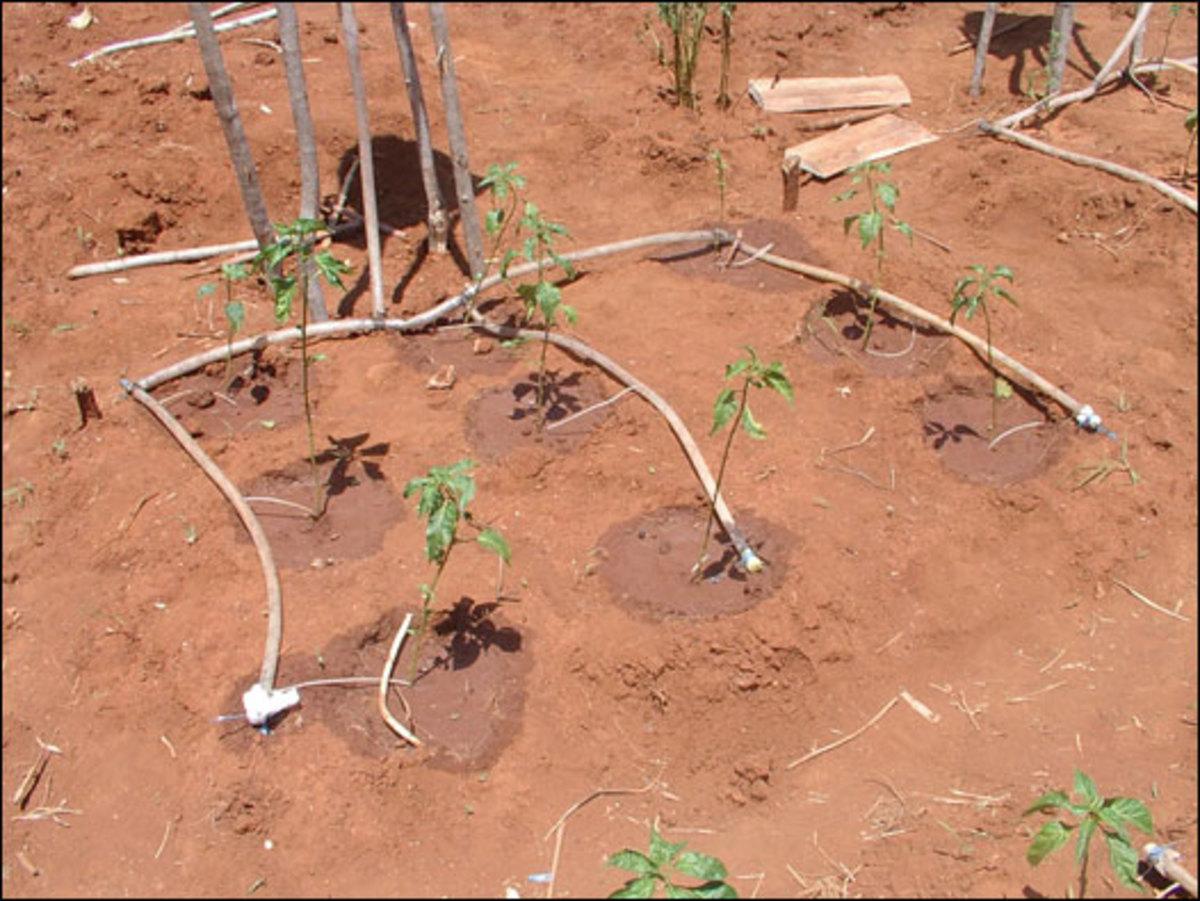
Shamba dogo linaonekana likwa na mimea michanga iliyo pandwa kwenye udongo mwekundu. Mfumo wa umwagiliaji wa matone ume jengwa kwa bomba, ukisambaza maji moja kwa moja kwenye mizizi ya kila mmea. Miti midogo yakusaidia mimea kusimama imechomekwa karibu na baadhi ya mimea.